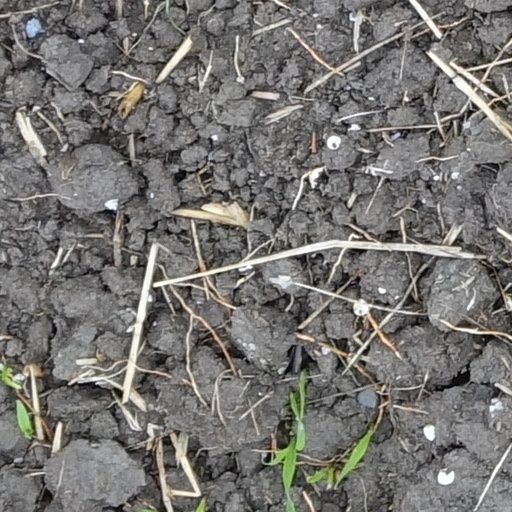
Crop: wheat